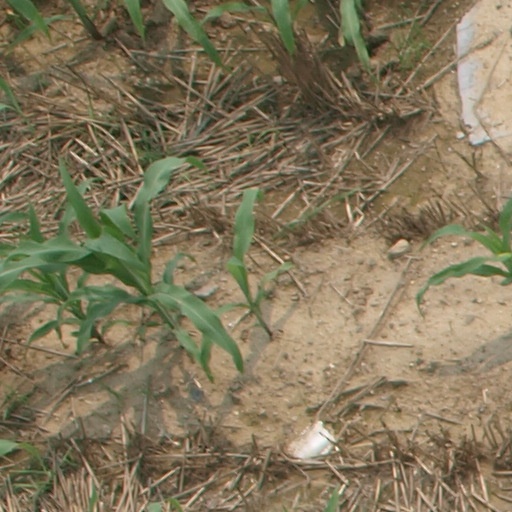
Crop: maize; corn